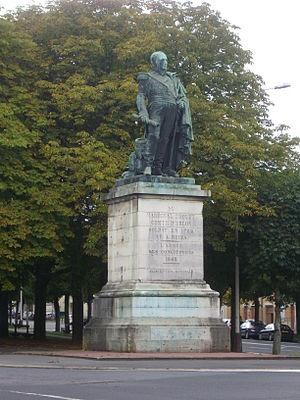
Statue du maréchal Drouet, comte d'Erlon, boulevards Hugo/Vasnier à Reims (Marne, France)
Le boulevard Henri-Vasnier est une voie de la commune de Reims, située au sein du département de la Marne, en région Champagne-Ardenne.
Jean-Baptiste Drouet d'Erlon, né le 29 juillet 1765 à Reims et mort le 25 janvier 1844 à Paris, est un militaire français, simple soldat de la Révolution devenu général en 1799, fait comte d'Empire par Napoléon, gouverneur général en Algérie entre 1834 et 1835 et élevé à la dignité de maréchal de France en 1843.